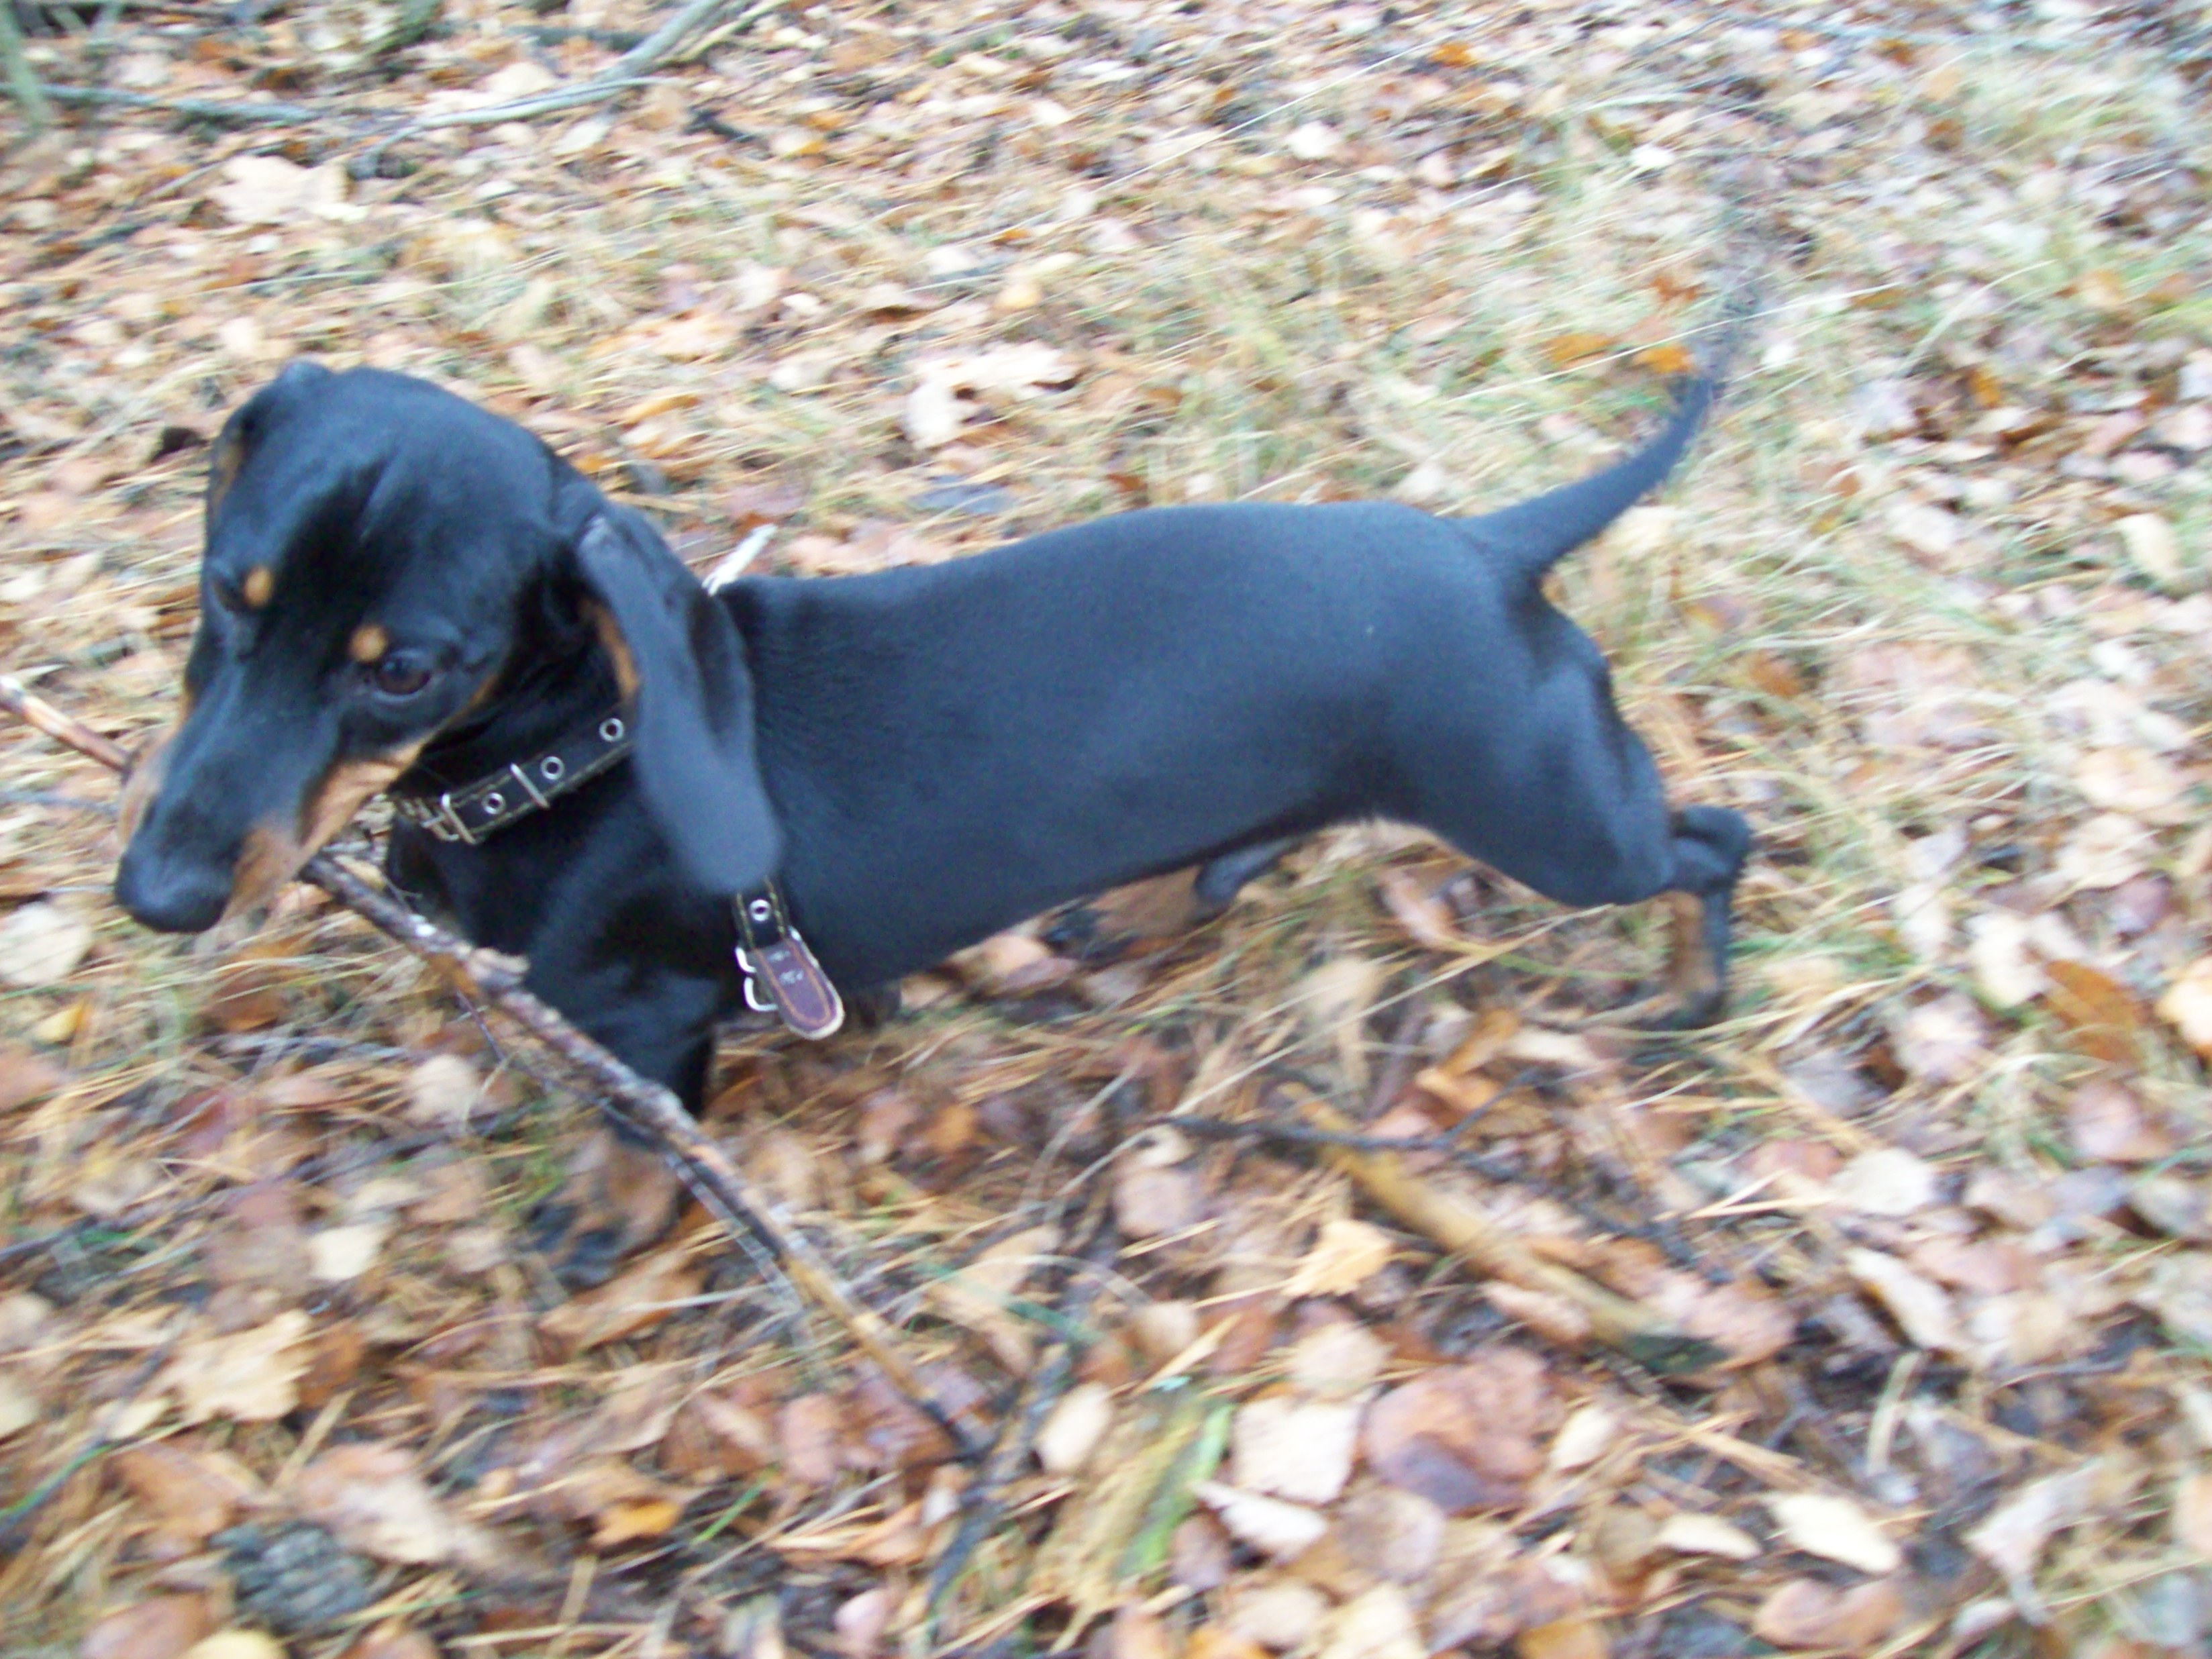
animal, background, animals, nature, winter, lemur, white, head, mammal, tiger, beautiful, wild, wildlife, cat, zoo, cage, enclosure, portrait, cute, park, domestic, face, field, scene, funny, dog breed, dog, austrian black and tan hound, dachshund, polish hunting dog, dog like mammal, hound, montenegrin mountain hound, hunting dog